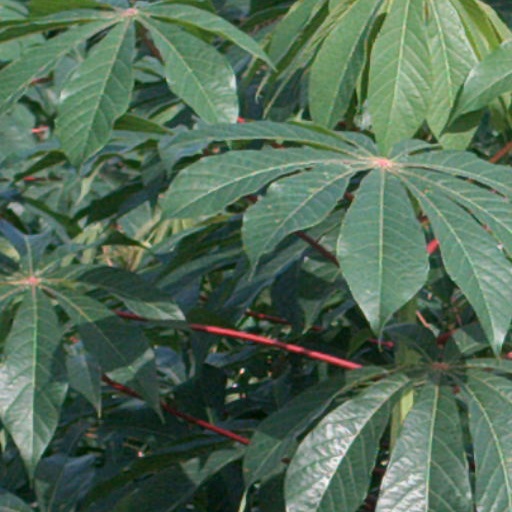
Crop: cassava